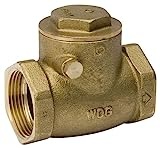
B & K Industries Swing Check Valve Brass Hard Seat Threaded 2"
Brand: B & K INDUSTRIES
300 PSI non-shock WOG 150 PSI working steam pressure Heavy bronze construction Screw-on cap Swing-type disc with integral seat PTFE face on disc for positive seal Vertical or horizontal installation
Category: Hardware > Plumbing > Plumbing Fittings & Supports > Plumbing Valves > Check Valves